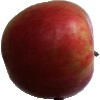
Label: apple_crimson_snow